List of characters in the Breaking Bad franchise

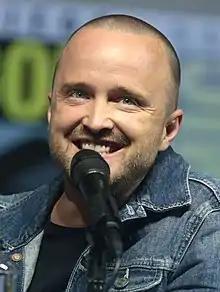
Aaron Paul

Jesse Bruce Pinkman (played by Aaron Paul) is a small-time methamphetamine user, manufacturer, and dealer. In high school, he was an indifferent student in Walter White's chemistry class. Now in his mid-20s, Jesse is Walt's business partner in the meth trade. Jesse is impulsive, hedonistic, and uneducated beyond high school, but he is financially ambitious and streetwise. He talks in playful slang, likes to wear garish clothing that follow the latest trends in youth culture, plays video games, listens to rap and rock music, takes recreational drugs, and drives lowriders. Walt treats Jesse like a foolish son in constant need of stern correction. Jesse's own family kicked him out of their house because of his drug use. Despite the friction between them, he and Walt have a deep bond of loyalty. As a result of his relationship with Walt, Jesse becomes an excellent meth cook, ultimately leading others to exploit him. Despite his criminal lifestyle, Jesse is far more empathetic than Walt. He is horrified by the brutality at the higher levels of the drug trade particularly during later seasons, but remains involved with Walt out of necessity and loyalty. He is very protective of children; his desire to keep children out of the violent drug world gives rise to several key events throughout the series. He wrestles with feelings of guilt about the deaths, all drug-related, of people he has been associated with. Towards the end of the fifth season he is overwhelmed by guilt and his "blood money." Realizing how much pain he has caused for money leads him to attempt to give bundles of cash from his final payoff to people he knows and then throw them from his car window onto random lawns and porches. In "", Jesse departs for a new life in Alaska.